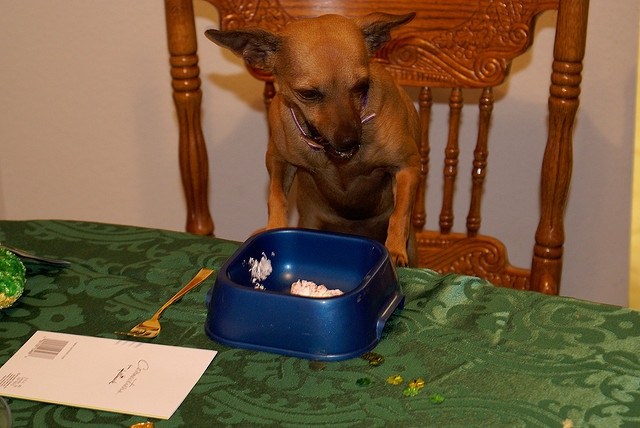
A small dog eating from a bowl at the table
A dog that is eating out of his bowl at the table.
A chihuahua dog sitting on a chair at a table with his dog bowl and a fork in front of him.
A dog standing on a chair eating out of a dog bowl.
A dog has food at the table in a blue bowl with a fork.